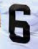
Number: 6